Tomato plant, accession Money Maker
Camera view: horizontal (90 deg, fisheye); turntable rotation: 150 degrees
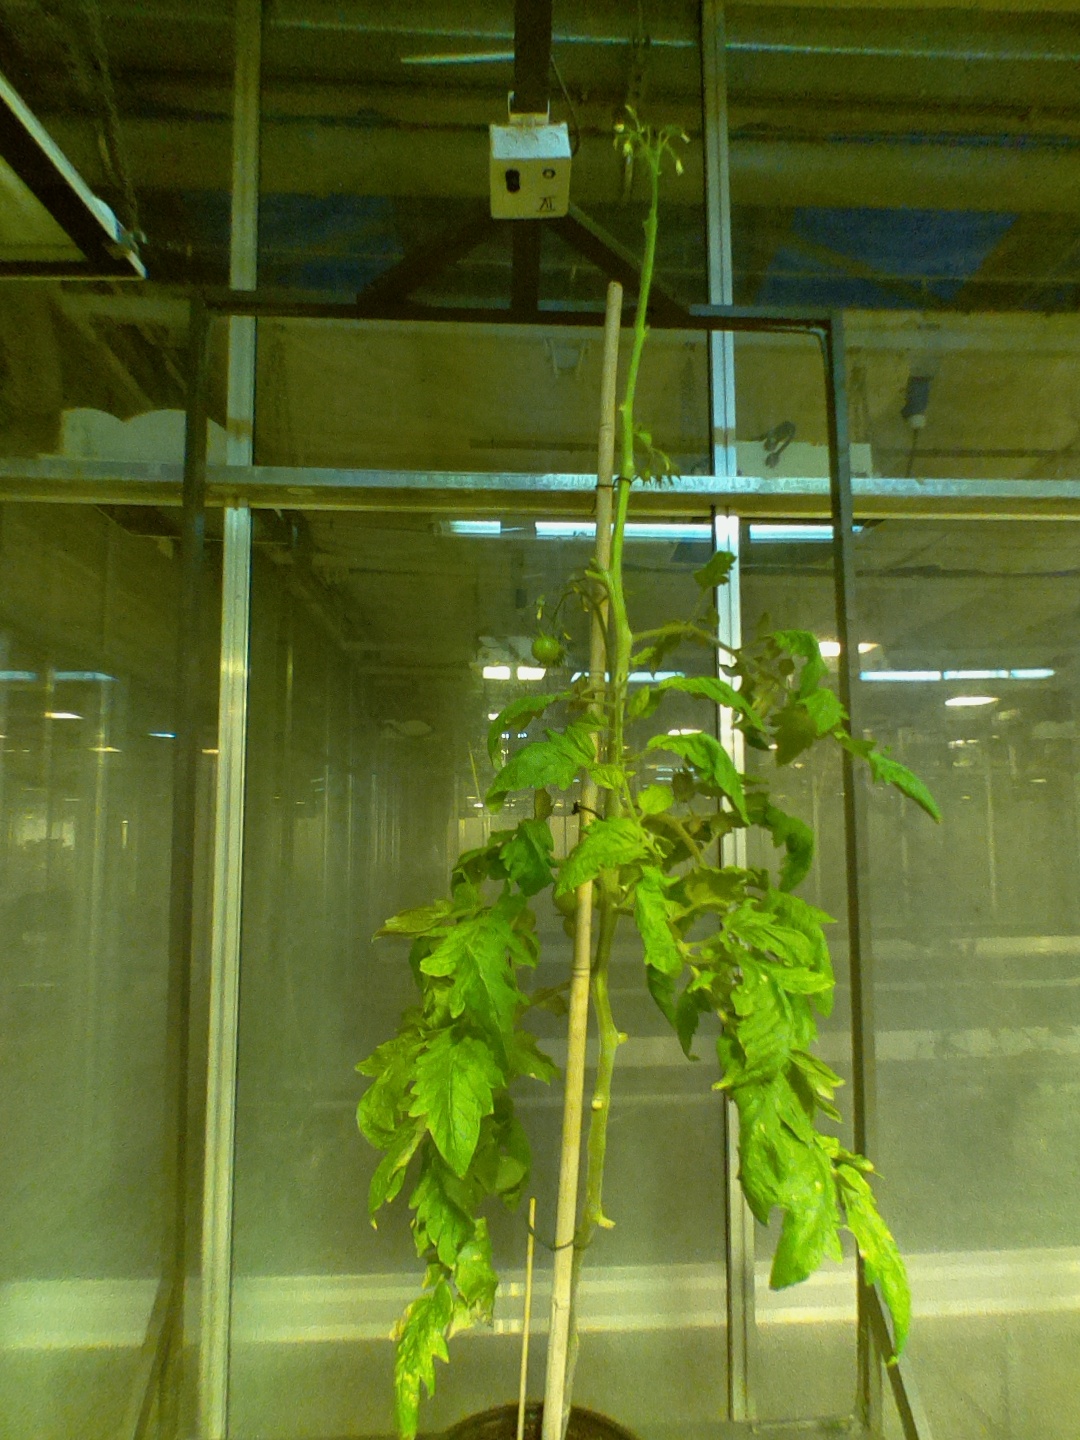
BBCH growth stage 77: 70%-80% of final fruit size